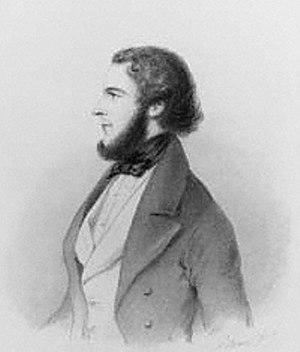
Portrait de Benjamin Lumley, directeur du His Majesty's Theatre par le comte d'Orsay. Illustration extraite des mémoires de Lumley (1864).
Benjamin Lumley est un impresario et directeur d'opéra britannique né en 1811 et mort le 17 mars 1875 à Londres.
Filippo Coletti est un baryton italien associé à Giuseppe Verdi. Coletti a créé deux rôles de Verdi : Gusmano d’Alzira et Francesco dans I Masnadieri. Verdi a révisé le rôle de Germont dans La traviata pour Coletti, dont l'interprétation a redéfini le rôle tel qu'il est connu aujourd'hui. Filippo Coletti a été, avec Antonio Tamburini et Giorgio Ronconi, l'un des trois grands barytons italiens du XIXᵉ siècle et l'un des premiers modèles de « baryton verdien ».